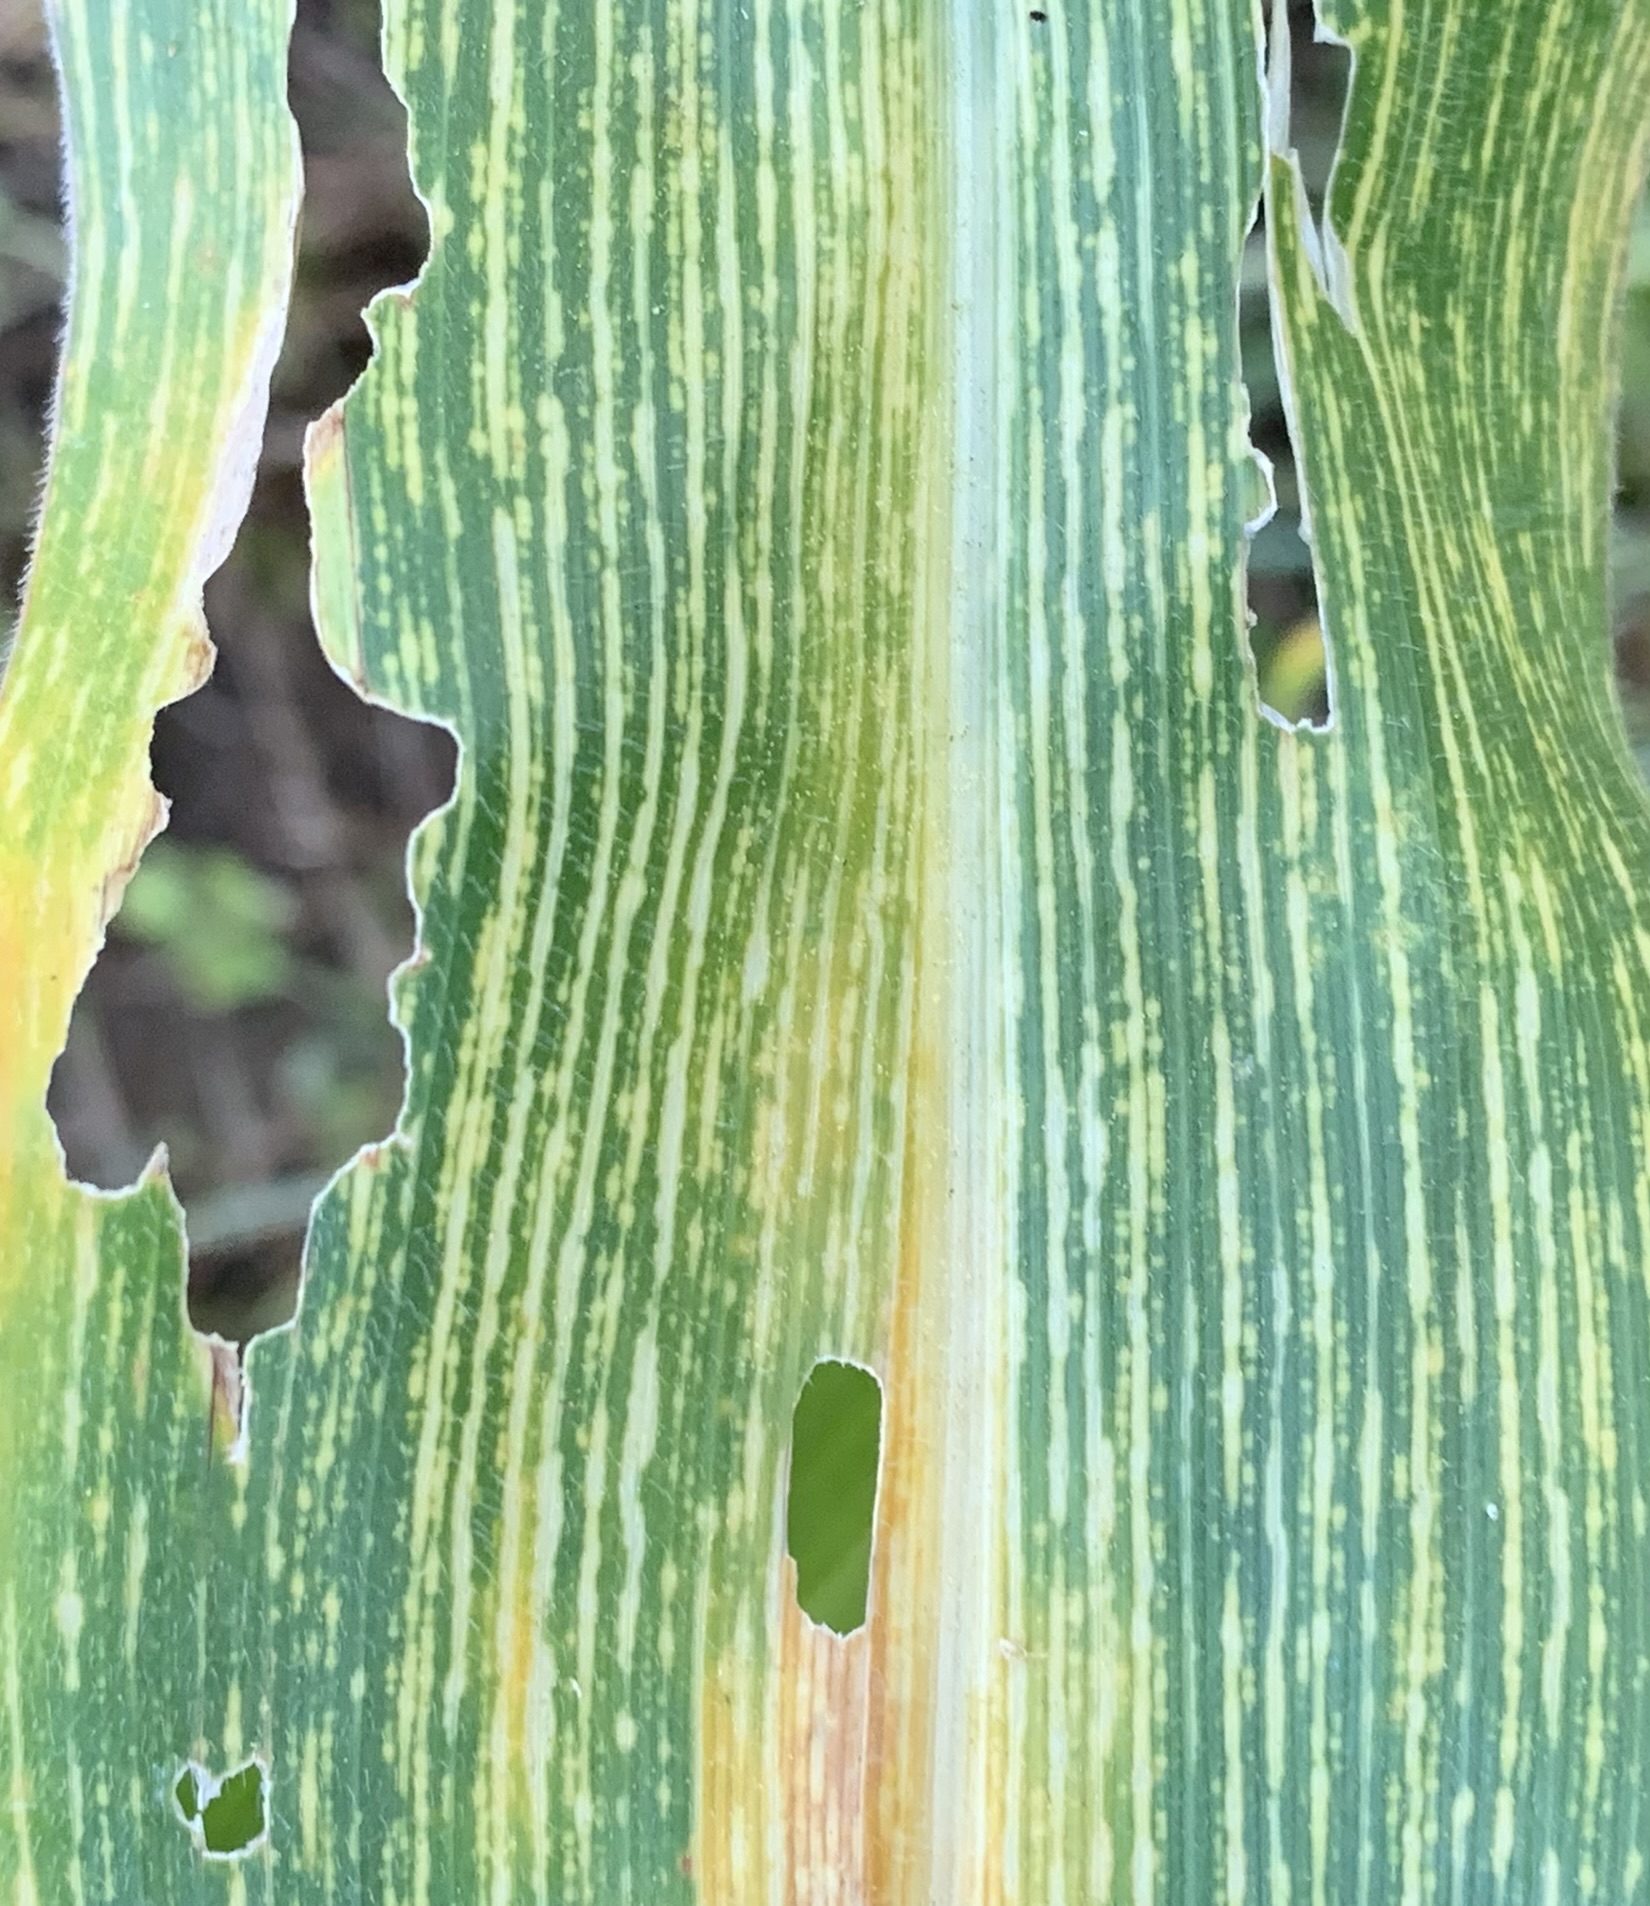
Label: MSV